Head lice infestation

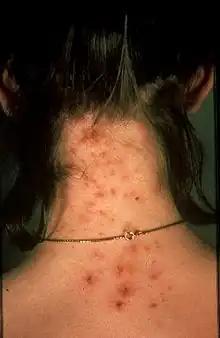
Head lice bites on the back of the neck

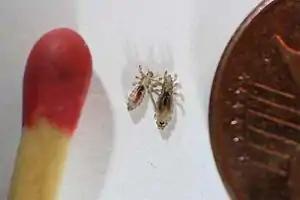
Adult male (left) and female (right) head lice

Head lice are generally uncomfortable, but typically do not constitute a serious condition. The most common symptom is itching of the head, which normally worsens 3 to 4 weeks after the initial infestation. The bite reaction is very mild and can rarely be seen between the hairs. Bites can be seen, especially on the neck of long-haired individuals, when the hair is pushed aside. Swelling of the local lymph nodes and fever are rare. Itching may cause skin breakdown and uncommonly result in a bacterial infection. Many individuals do not experience symptoms. Itching may take 2–6 weeks to develop upon first infestation, and sooner in subsequent infestations.